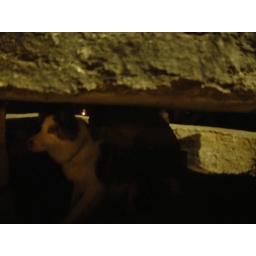
ghost dogs under standing stones